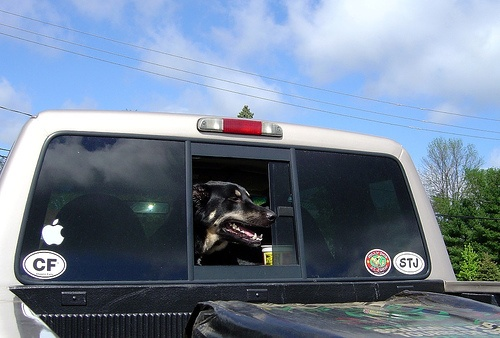
A dog with its head looking out of the back of a pick up truck's cab
A dog hanging out of the back window of a white truck.
A dog is sticking its head out the window of a truck.
A very cute dog with his face by an open truck window.
there is a dog sticking his head out a car window